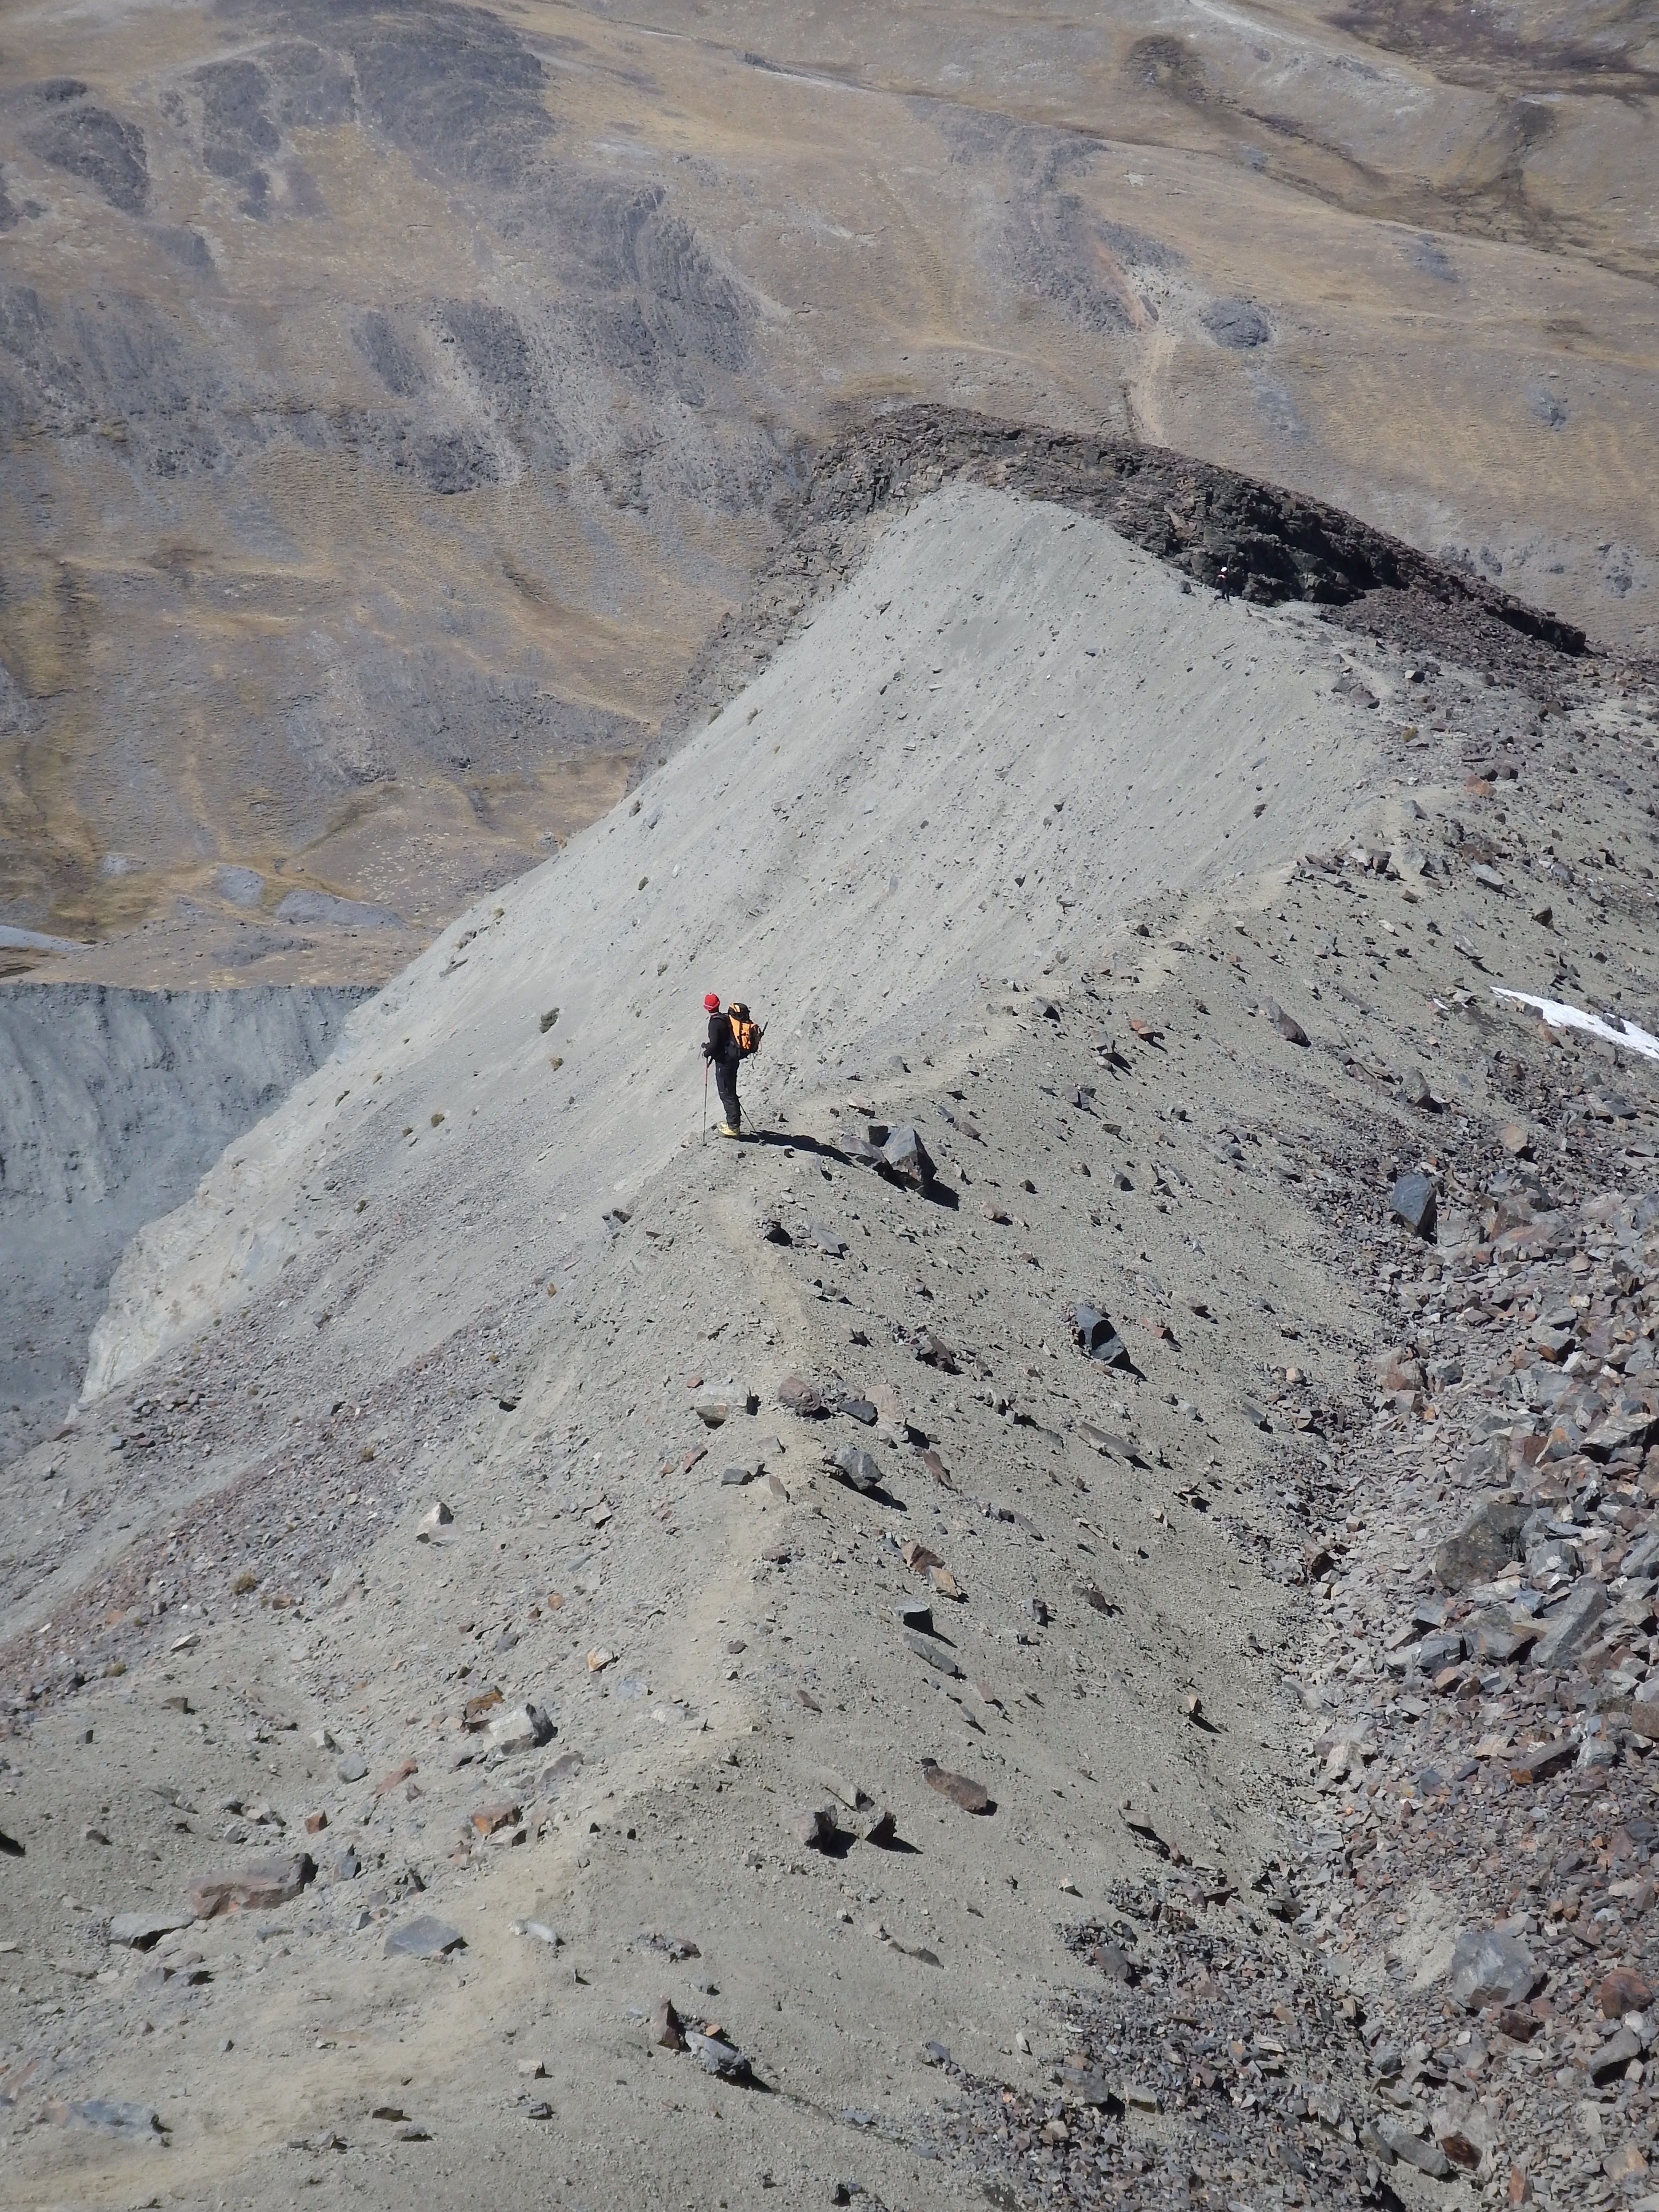
man, sand, mountain, snow, hiking, sport, adventure, extreme sport, ridge, activity, mountaineering, geology, adventures, condominium, bolivia, the person, geological phenomenon, condorini